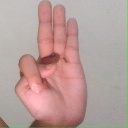
अक्षर: भ